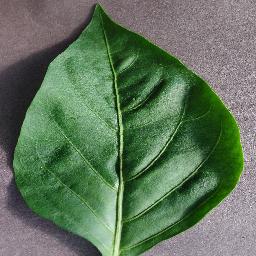
Label: Pepper,_bell___healthy